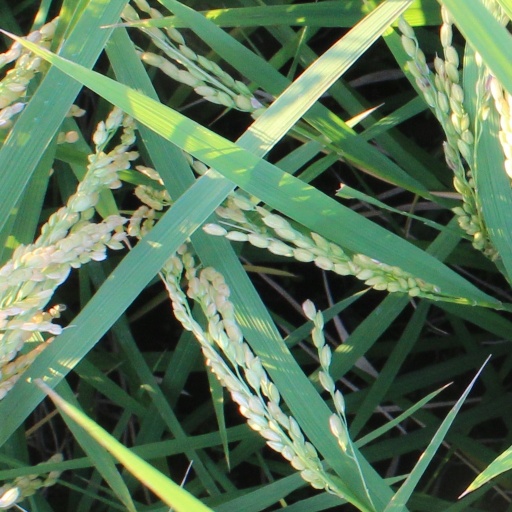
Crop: rice